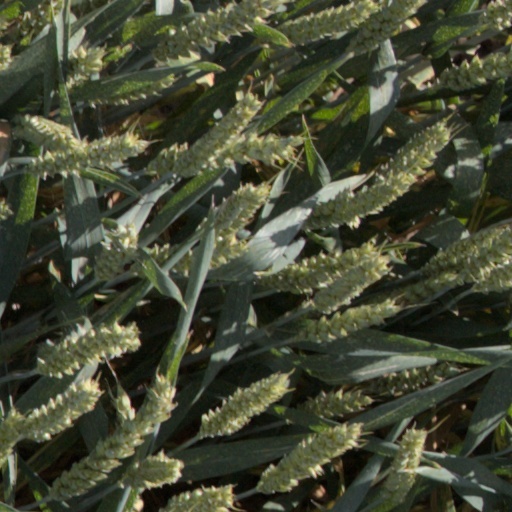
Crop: wheat